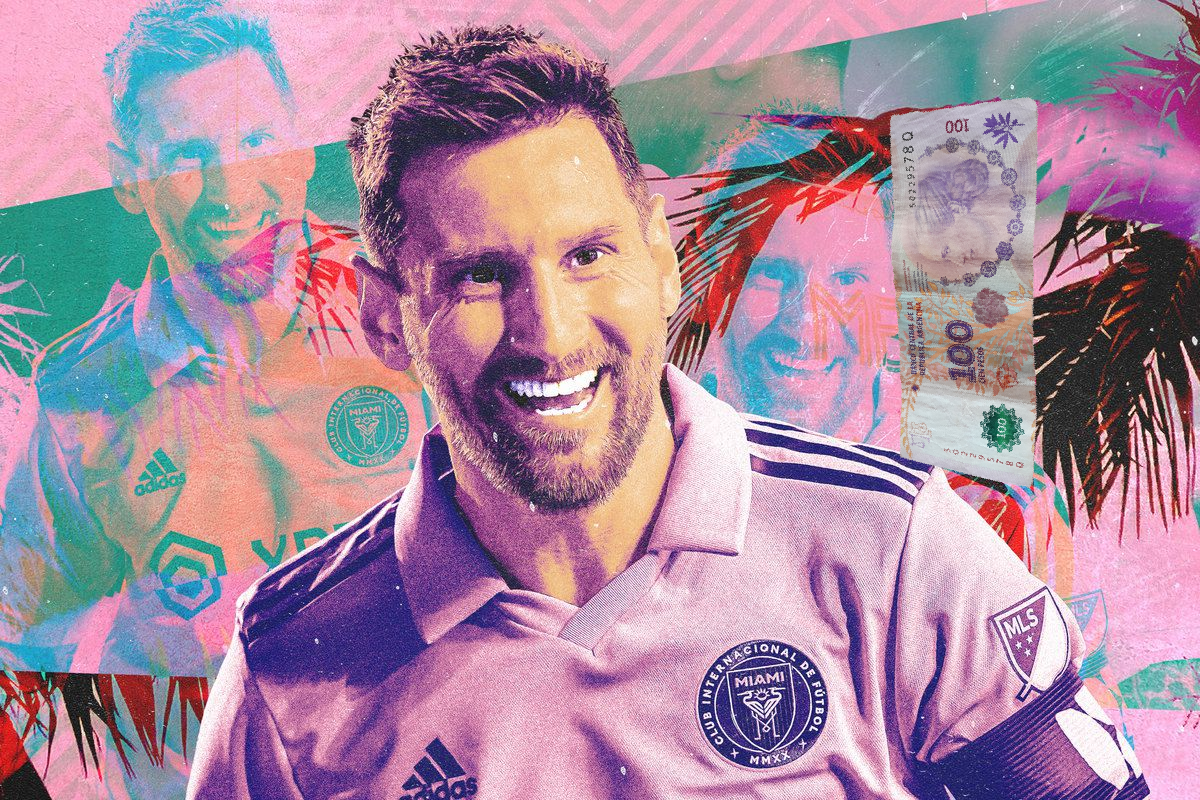
Denominación: 100